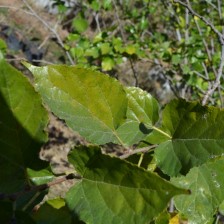
Variety: Kamphaengsaeng42